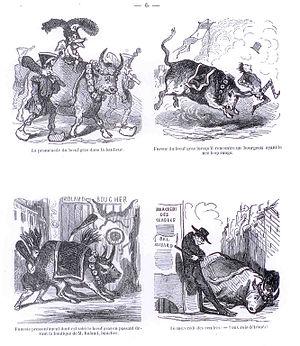
Quatre caricatures de Cham à propos du Carnaval de Paris
Le Carnaval de Paris est une fête populaire parisienne succédant à la Fête des Fous, laquelle prospérait depuis au moins le XIᵉ siècle jusqu'au XVᵉ siècle.
La Promenade du Bœuf Gras, également appelée « Fête du Bœuf Gras », « Cavalcade du Bœuf Gras », « Fête du Bœuf villé », « Fête du Bœuf viellé » ou « violé », est une très ancienne coutume festive qui se déroule pendant le Carnaval de Paris. Elle consiste, pour les bouchers ou garçons bouchers parisiens, généralement déguisés en sauvages, sacrificateurs ou victimaires, à promener solennellement en musique un ou plusieurs bœufs gras portant divers ornements. D'autres participants déguisés et des chars participent au cortège. Avant la fin du XXᵉ siècle, le ou les bœufs gras étaient abattus une fois les festivités terminées et la viande vendue. À partir de 1845 et jusqu'au début du XXᵉ siècle, les animaux reçoivent des noms inspirés de l'actualité, des succès musicaux, d'opérettes ou littéraires du moment.